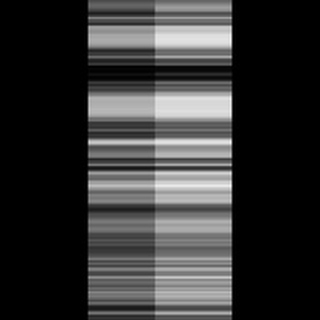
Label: sugarcane_rust